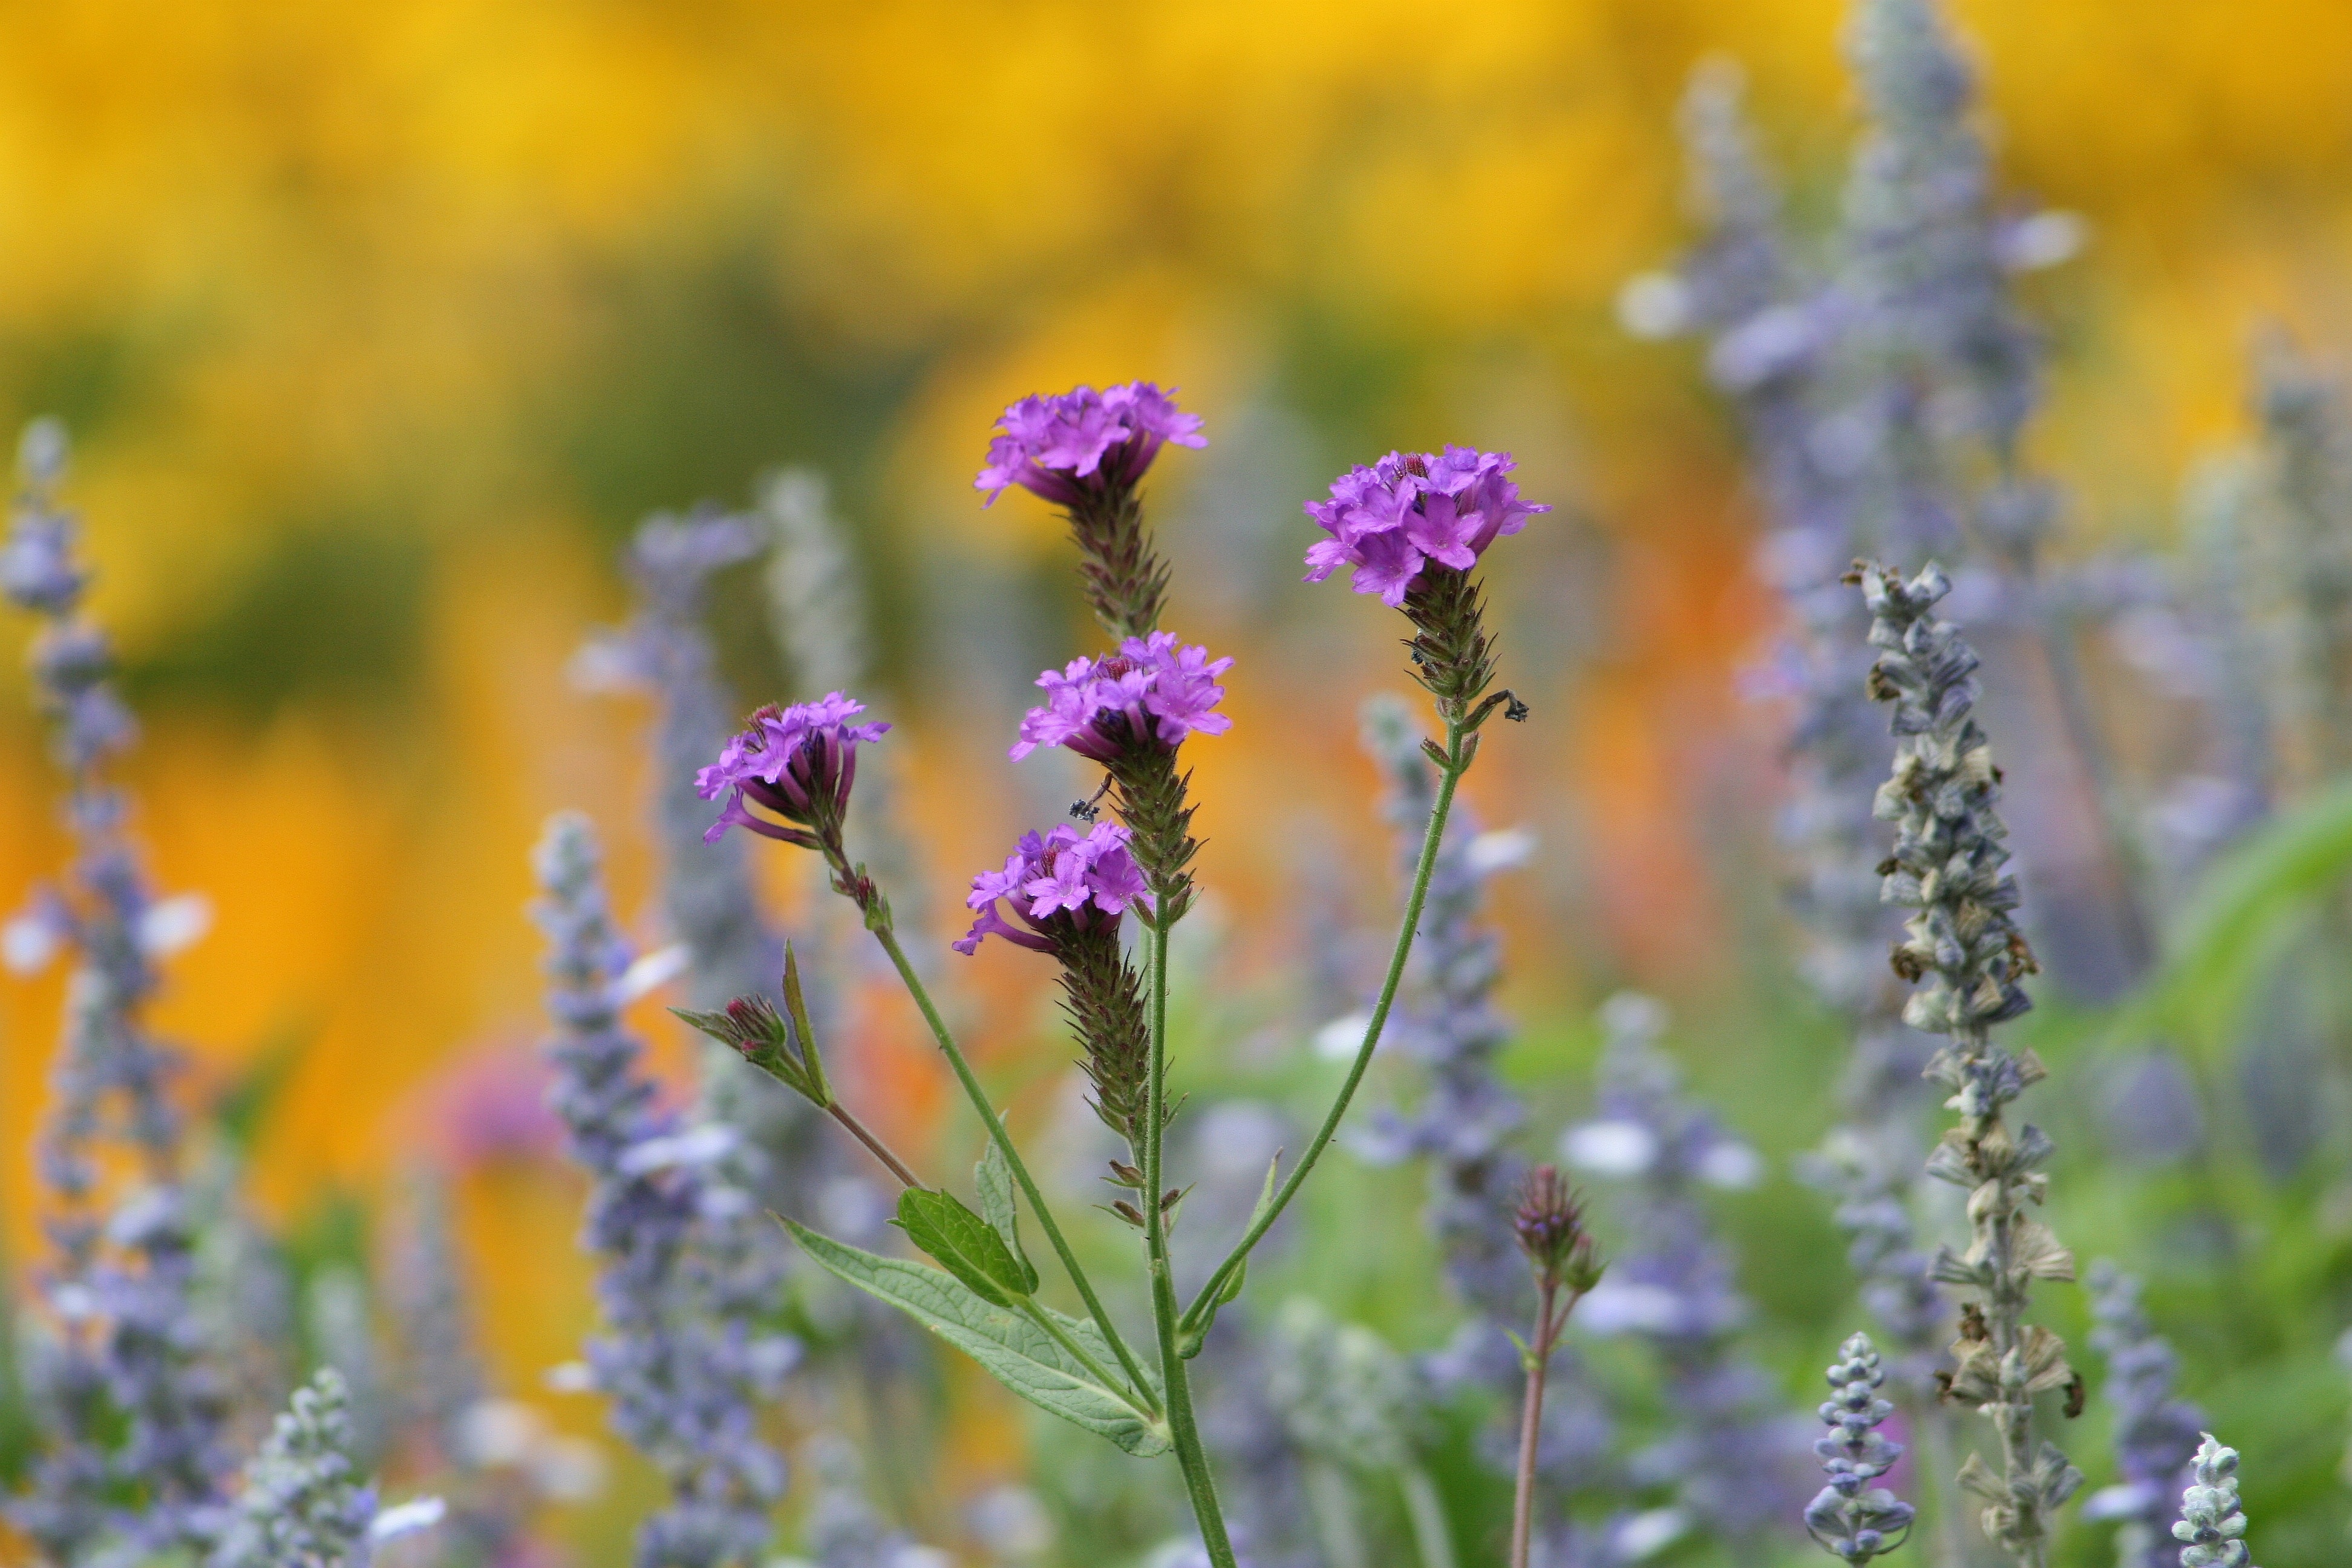
nature, blossom, plant, field, meadow, prairie, flower, herb, park, botany, garden, flora, lavender, wildflower, flowers, purple flowers, gardening, flower garden, macro photography, flowering plant, annual plant, land plant, english lavender